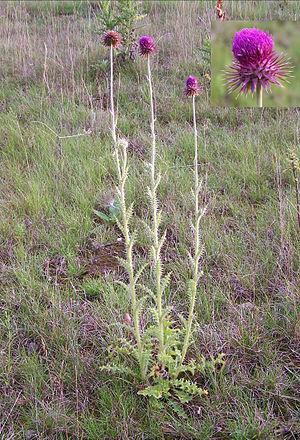
Le chardon penché est une plante bisannuelle de la famille des Astéracées commune en Europe.